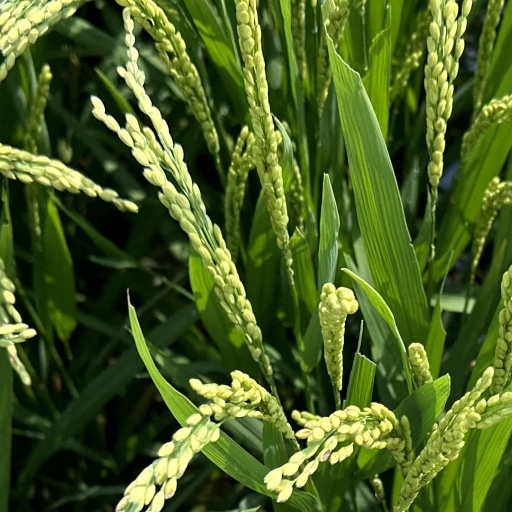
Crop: rice